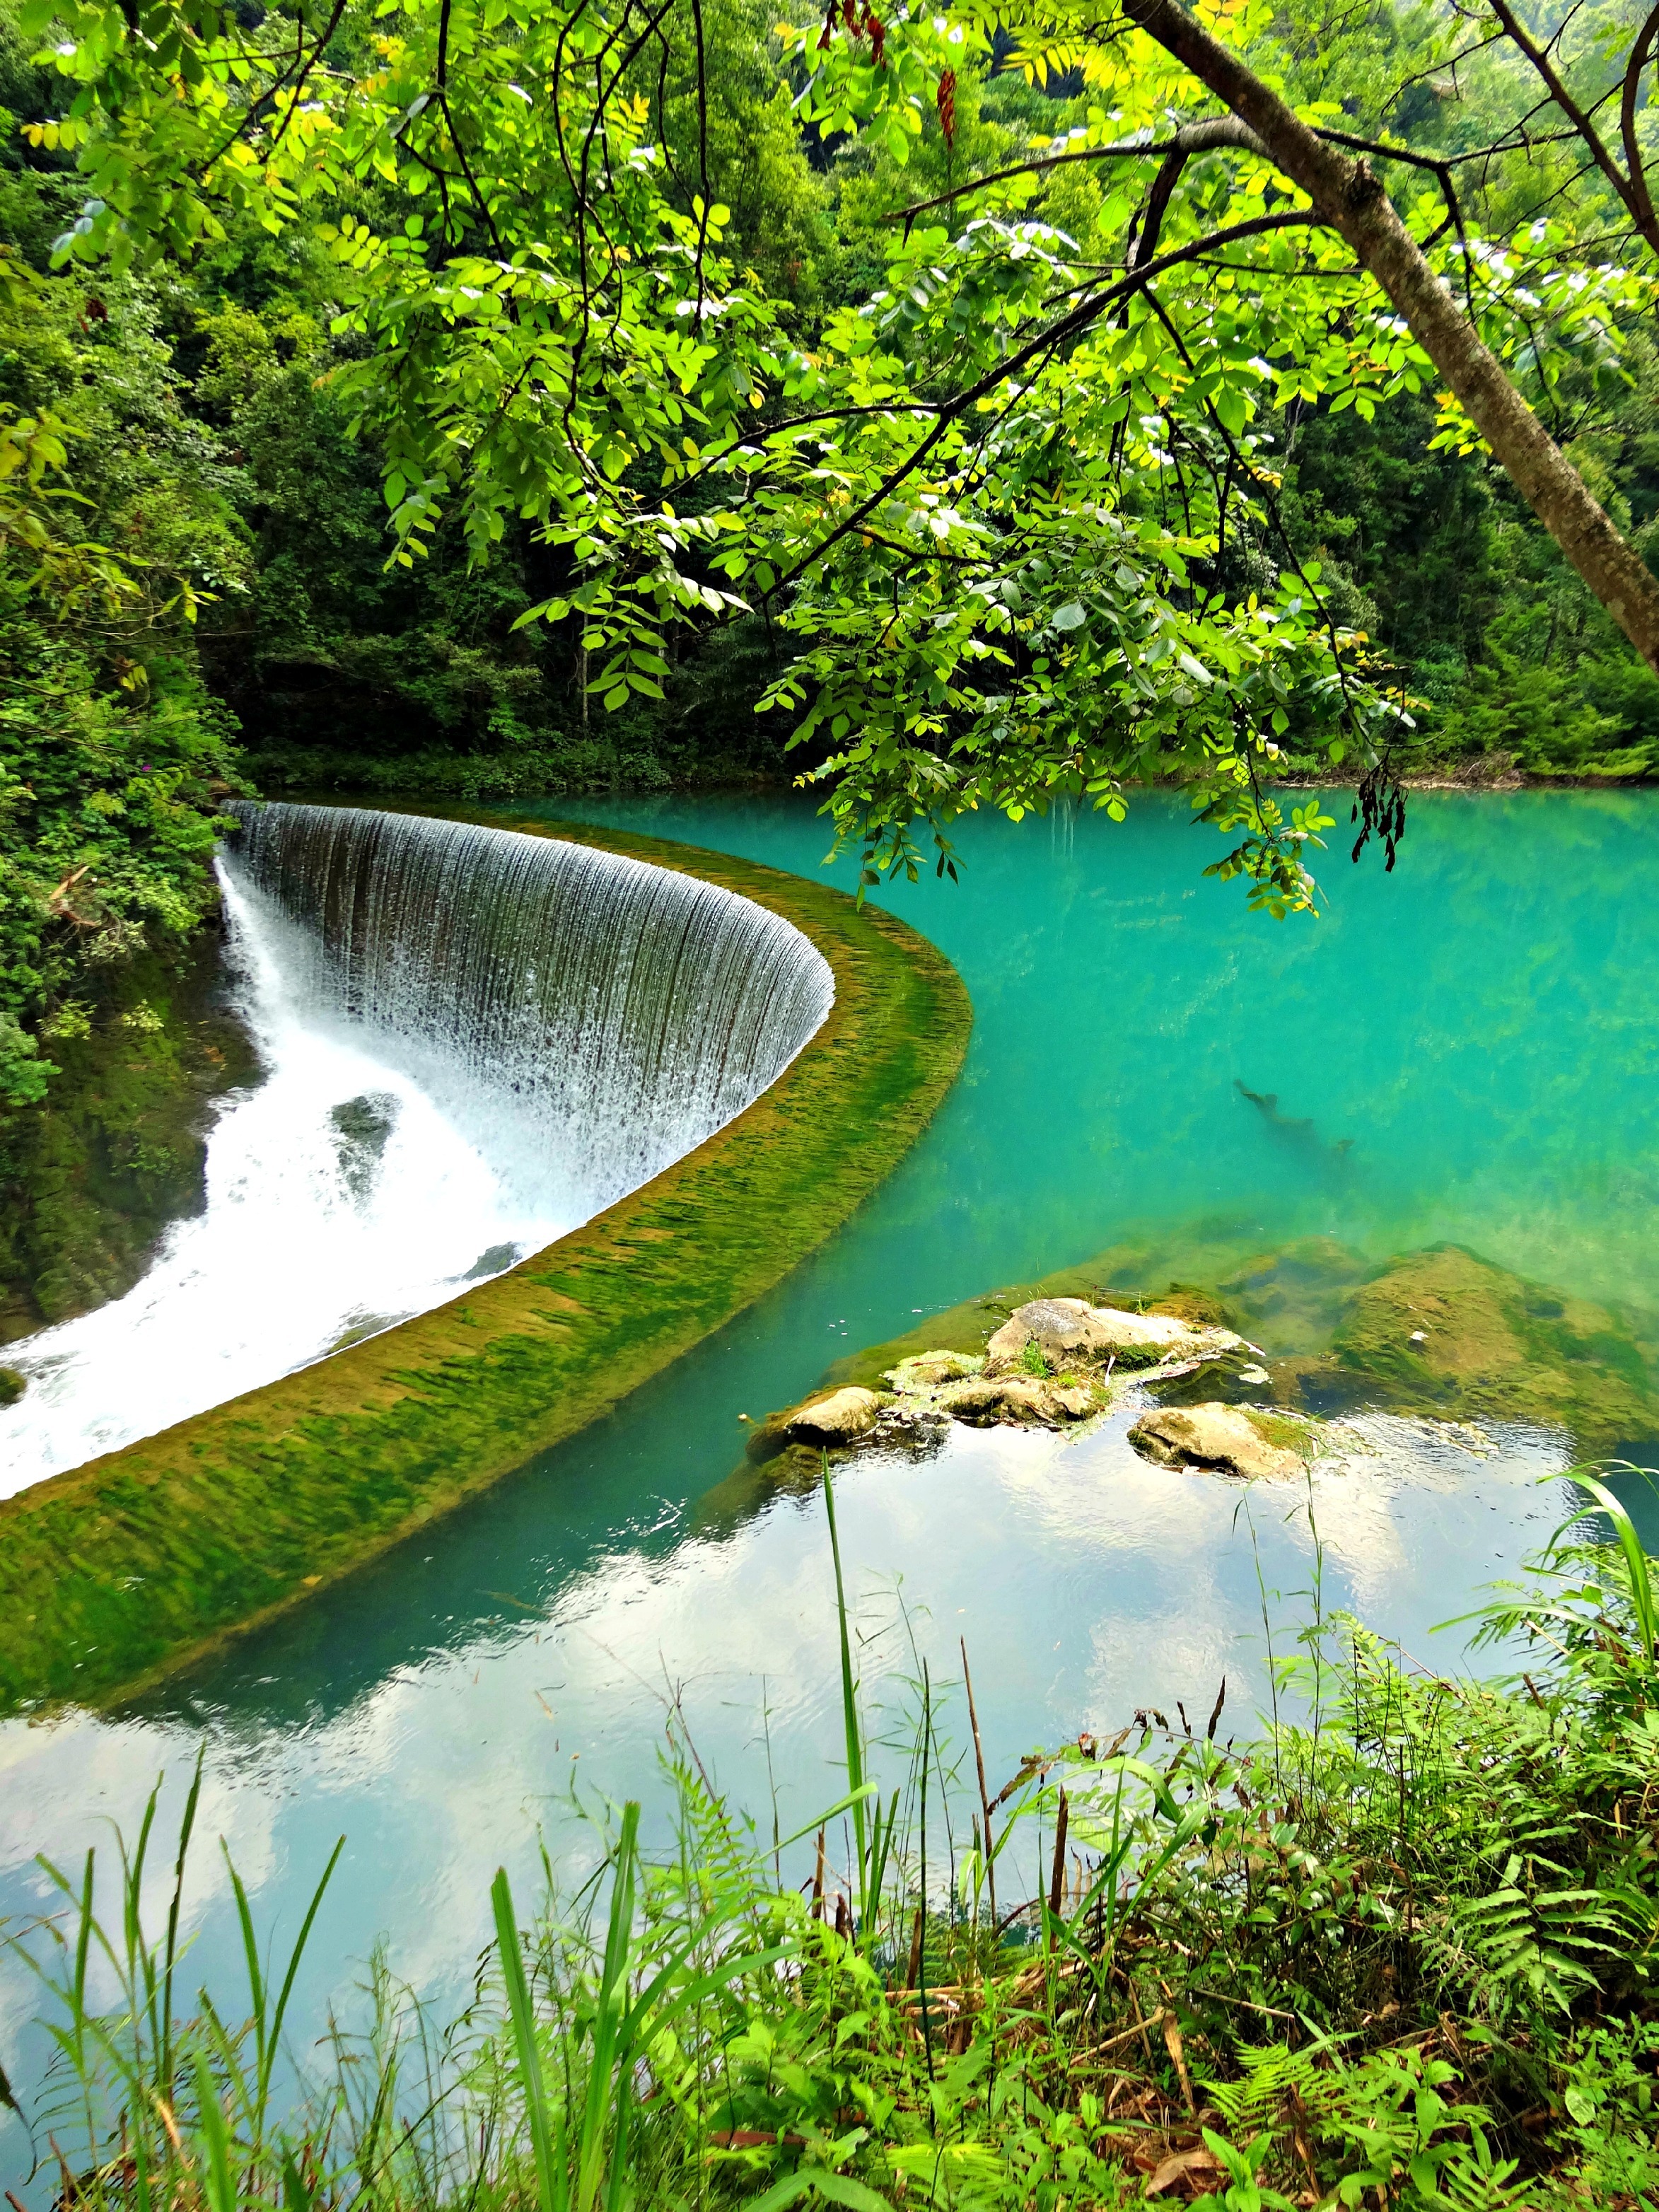
landscape, tree, water, nature, forest, waterfall, countryside, leaf, flower, lake, river, pond, stream, green, reflection, jungle, autumn, asia, botany, reservoir, body of water, outdoors, vegetation, rainforest, woodland, habitat, china, water feature, watercourse, nature reserve, turquoise water, natural environment, libo, xiao qi kong